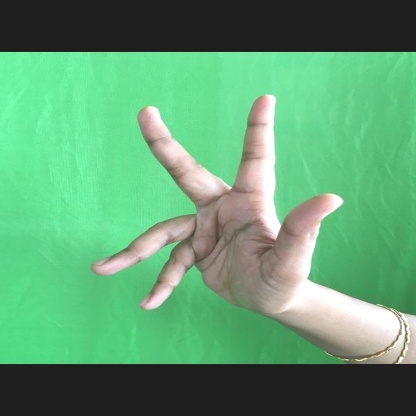
Mudra: Alapadmam